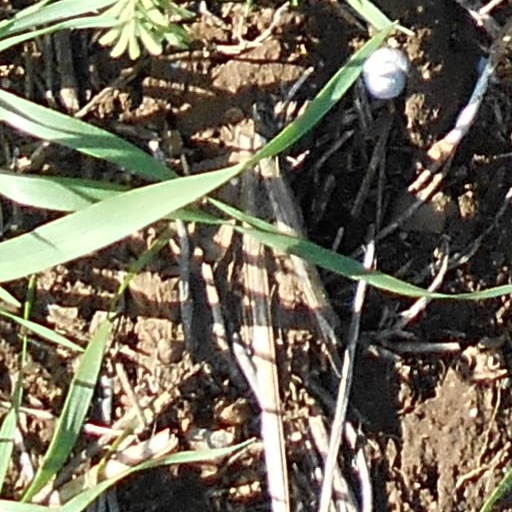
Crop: wheat